Andrew Kirkpatrick (politician)

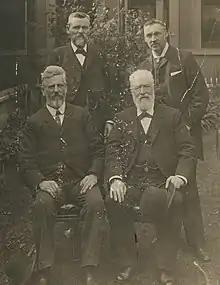
Price Ministry, c. 1905

In 1891, along with David Charleston and Robert Guthrie, he became one of the first Labor members of the Legislative Council, defeating Alexander Hay for his Southern District seat. He was defeated in 1897, but re-elected for the Central District in 1900. He served as Chief Secretary and Minister for Industry in the Price government from 1905 until 1909, when he was appointed the state's Agent-General in London. He was the first Agent General for South Australia to come from the Labor Party.